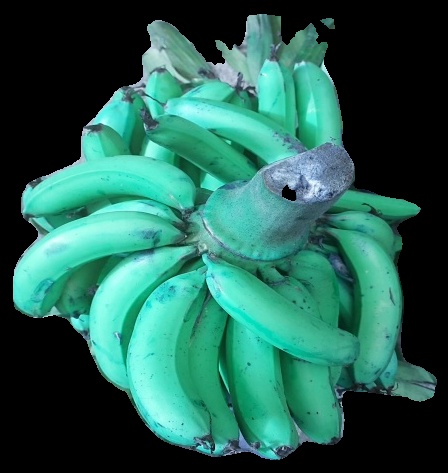
Variety: pachbale
Grade: grade3